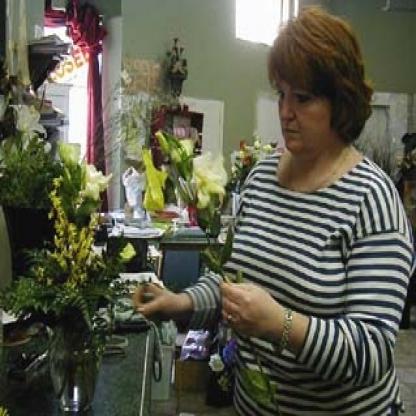
Scene: Indoor